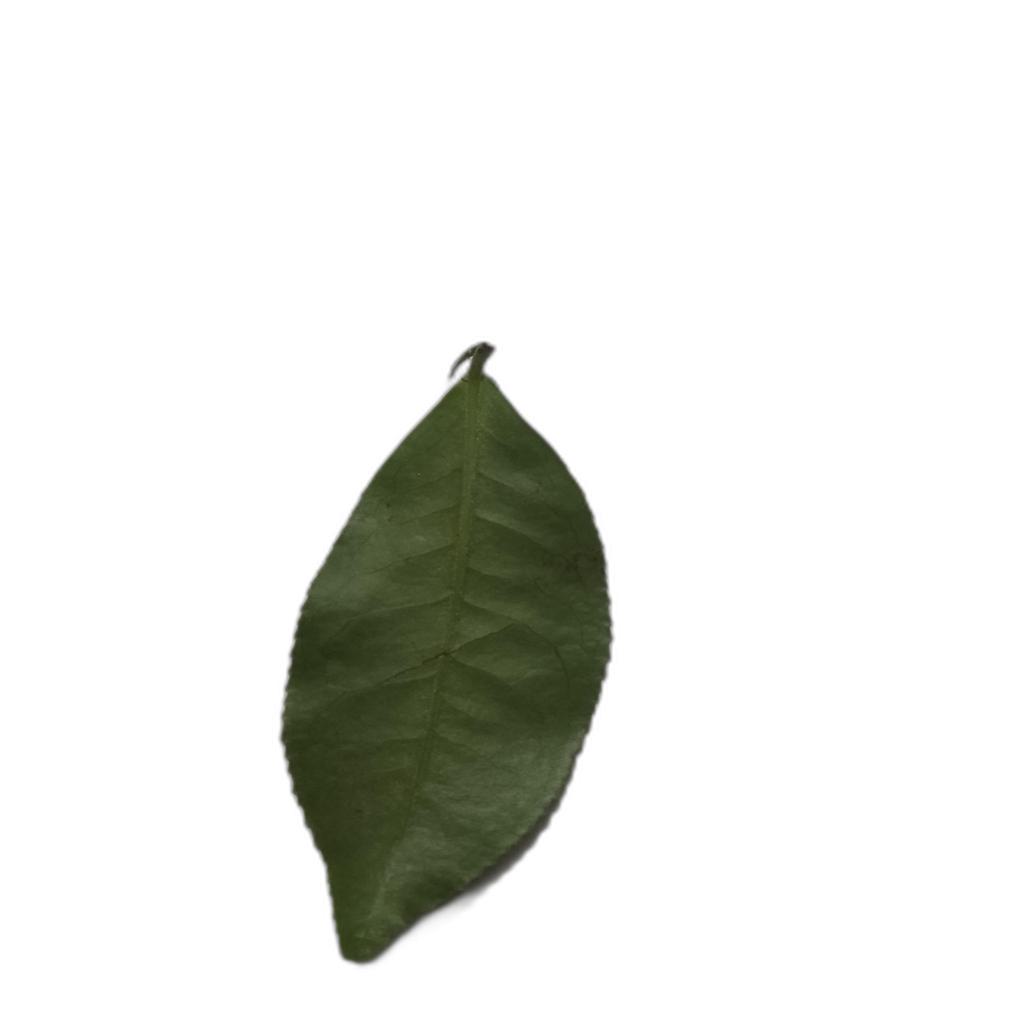
Label: Healthy